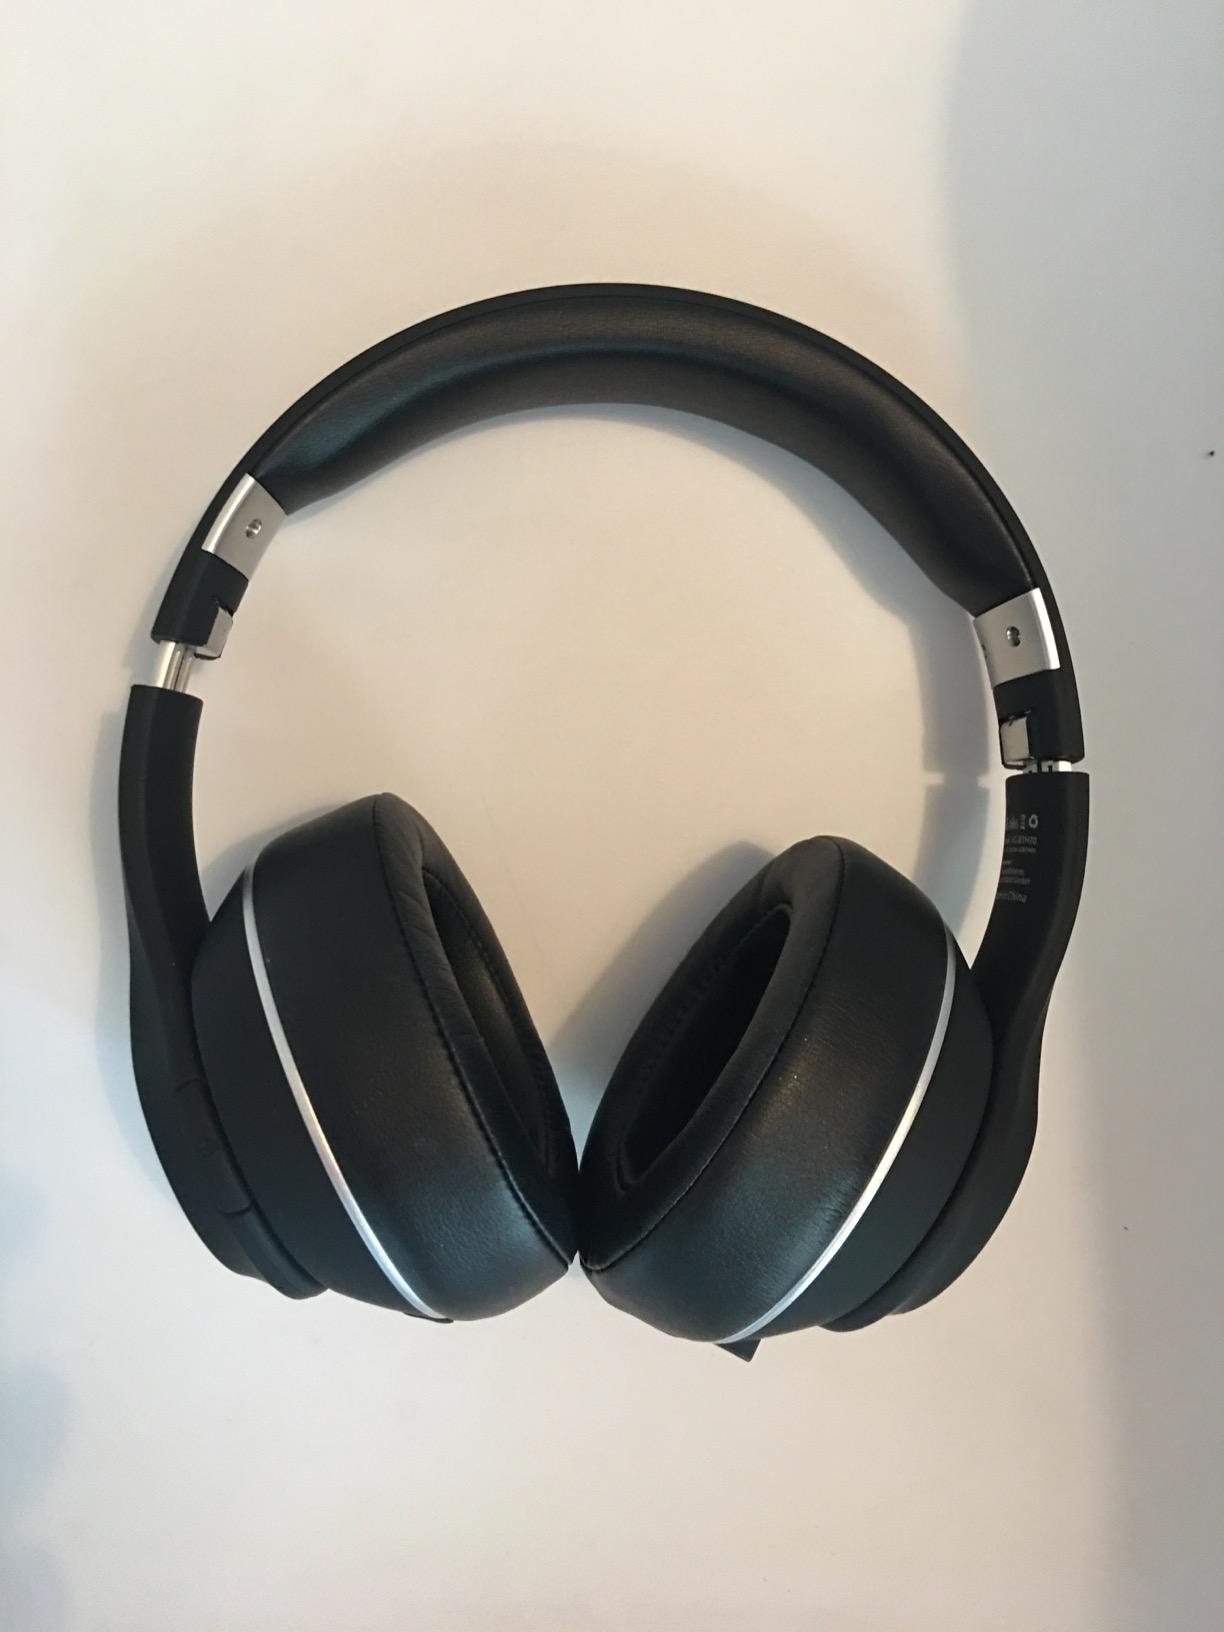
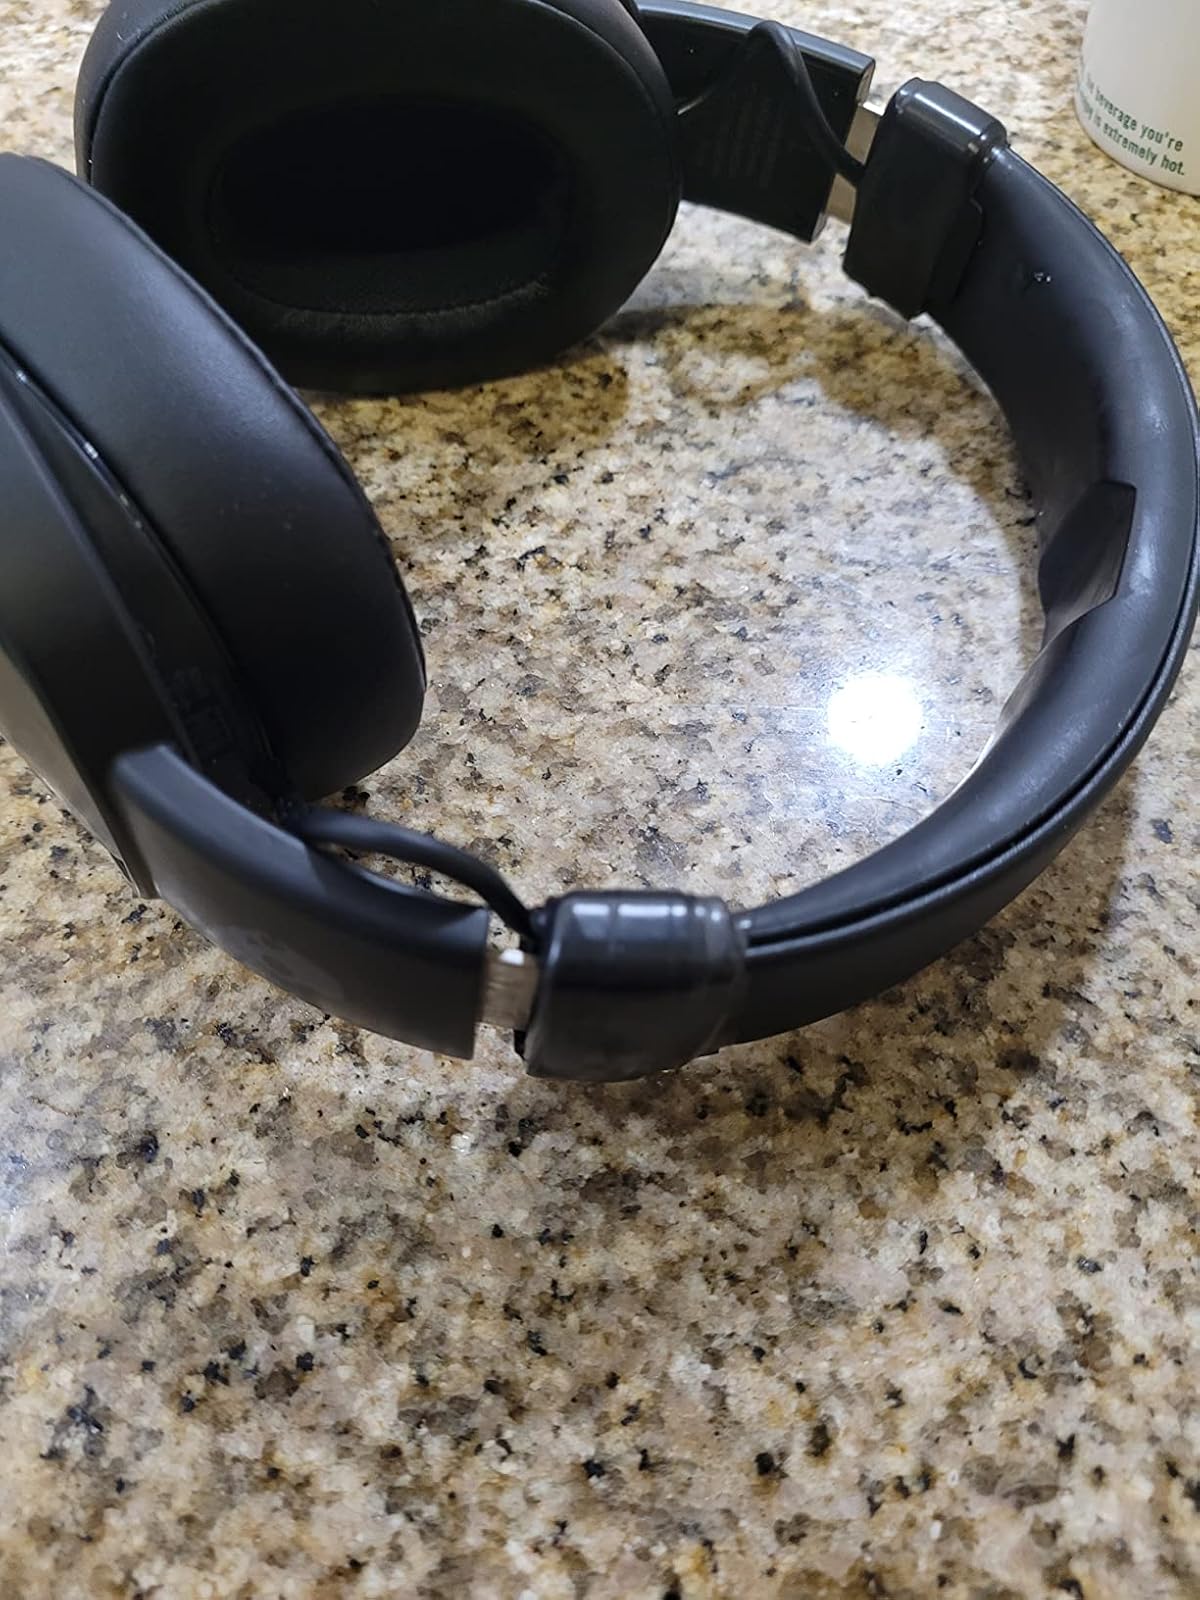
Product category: headphones
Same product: no